Bruce Hornsby

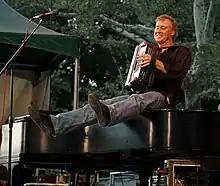
Hornsby playing accordion in Central Park in New York City

In 1988, Hornsby first appeared on stage with the Grateful Dead, a recurring collaboration that continued until the band's dissolution. Hornsby was frequently a guest before becoming a regular fixture in the touring lineup for the Grateful Dead a few years later.